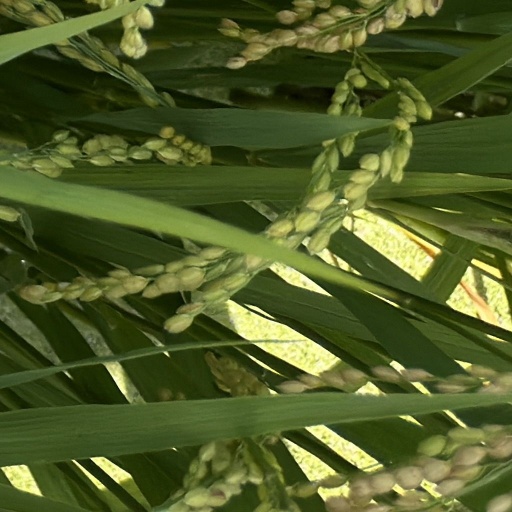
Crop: rice